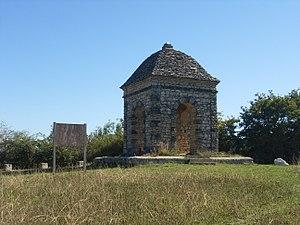
Le Pavillon des Quatre Vents sur la commune de Villefontaine (Isère).
Villefontaine est une commune française située dans le département de l'Isère, en région Auvergne-Rhône-Alpes.